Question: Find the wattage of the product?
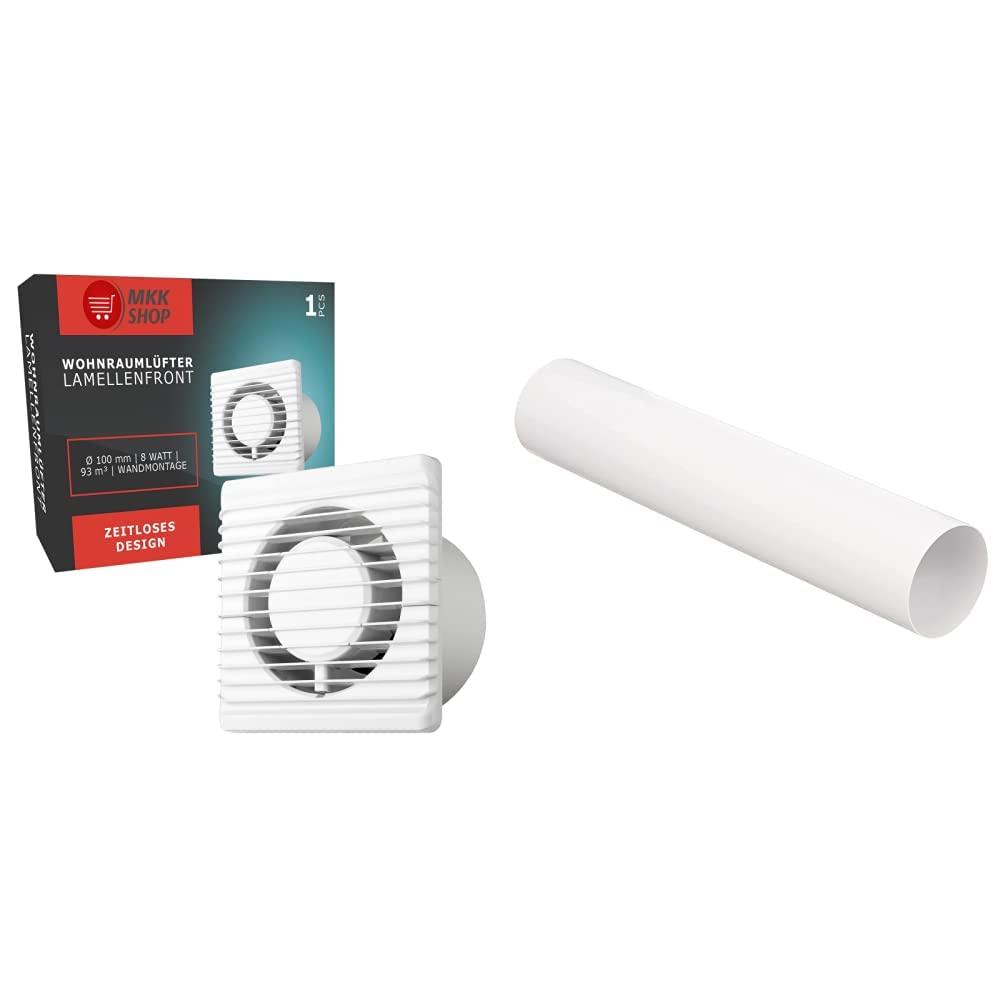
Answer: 18.0 watt